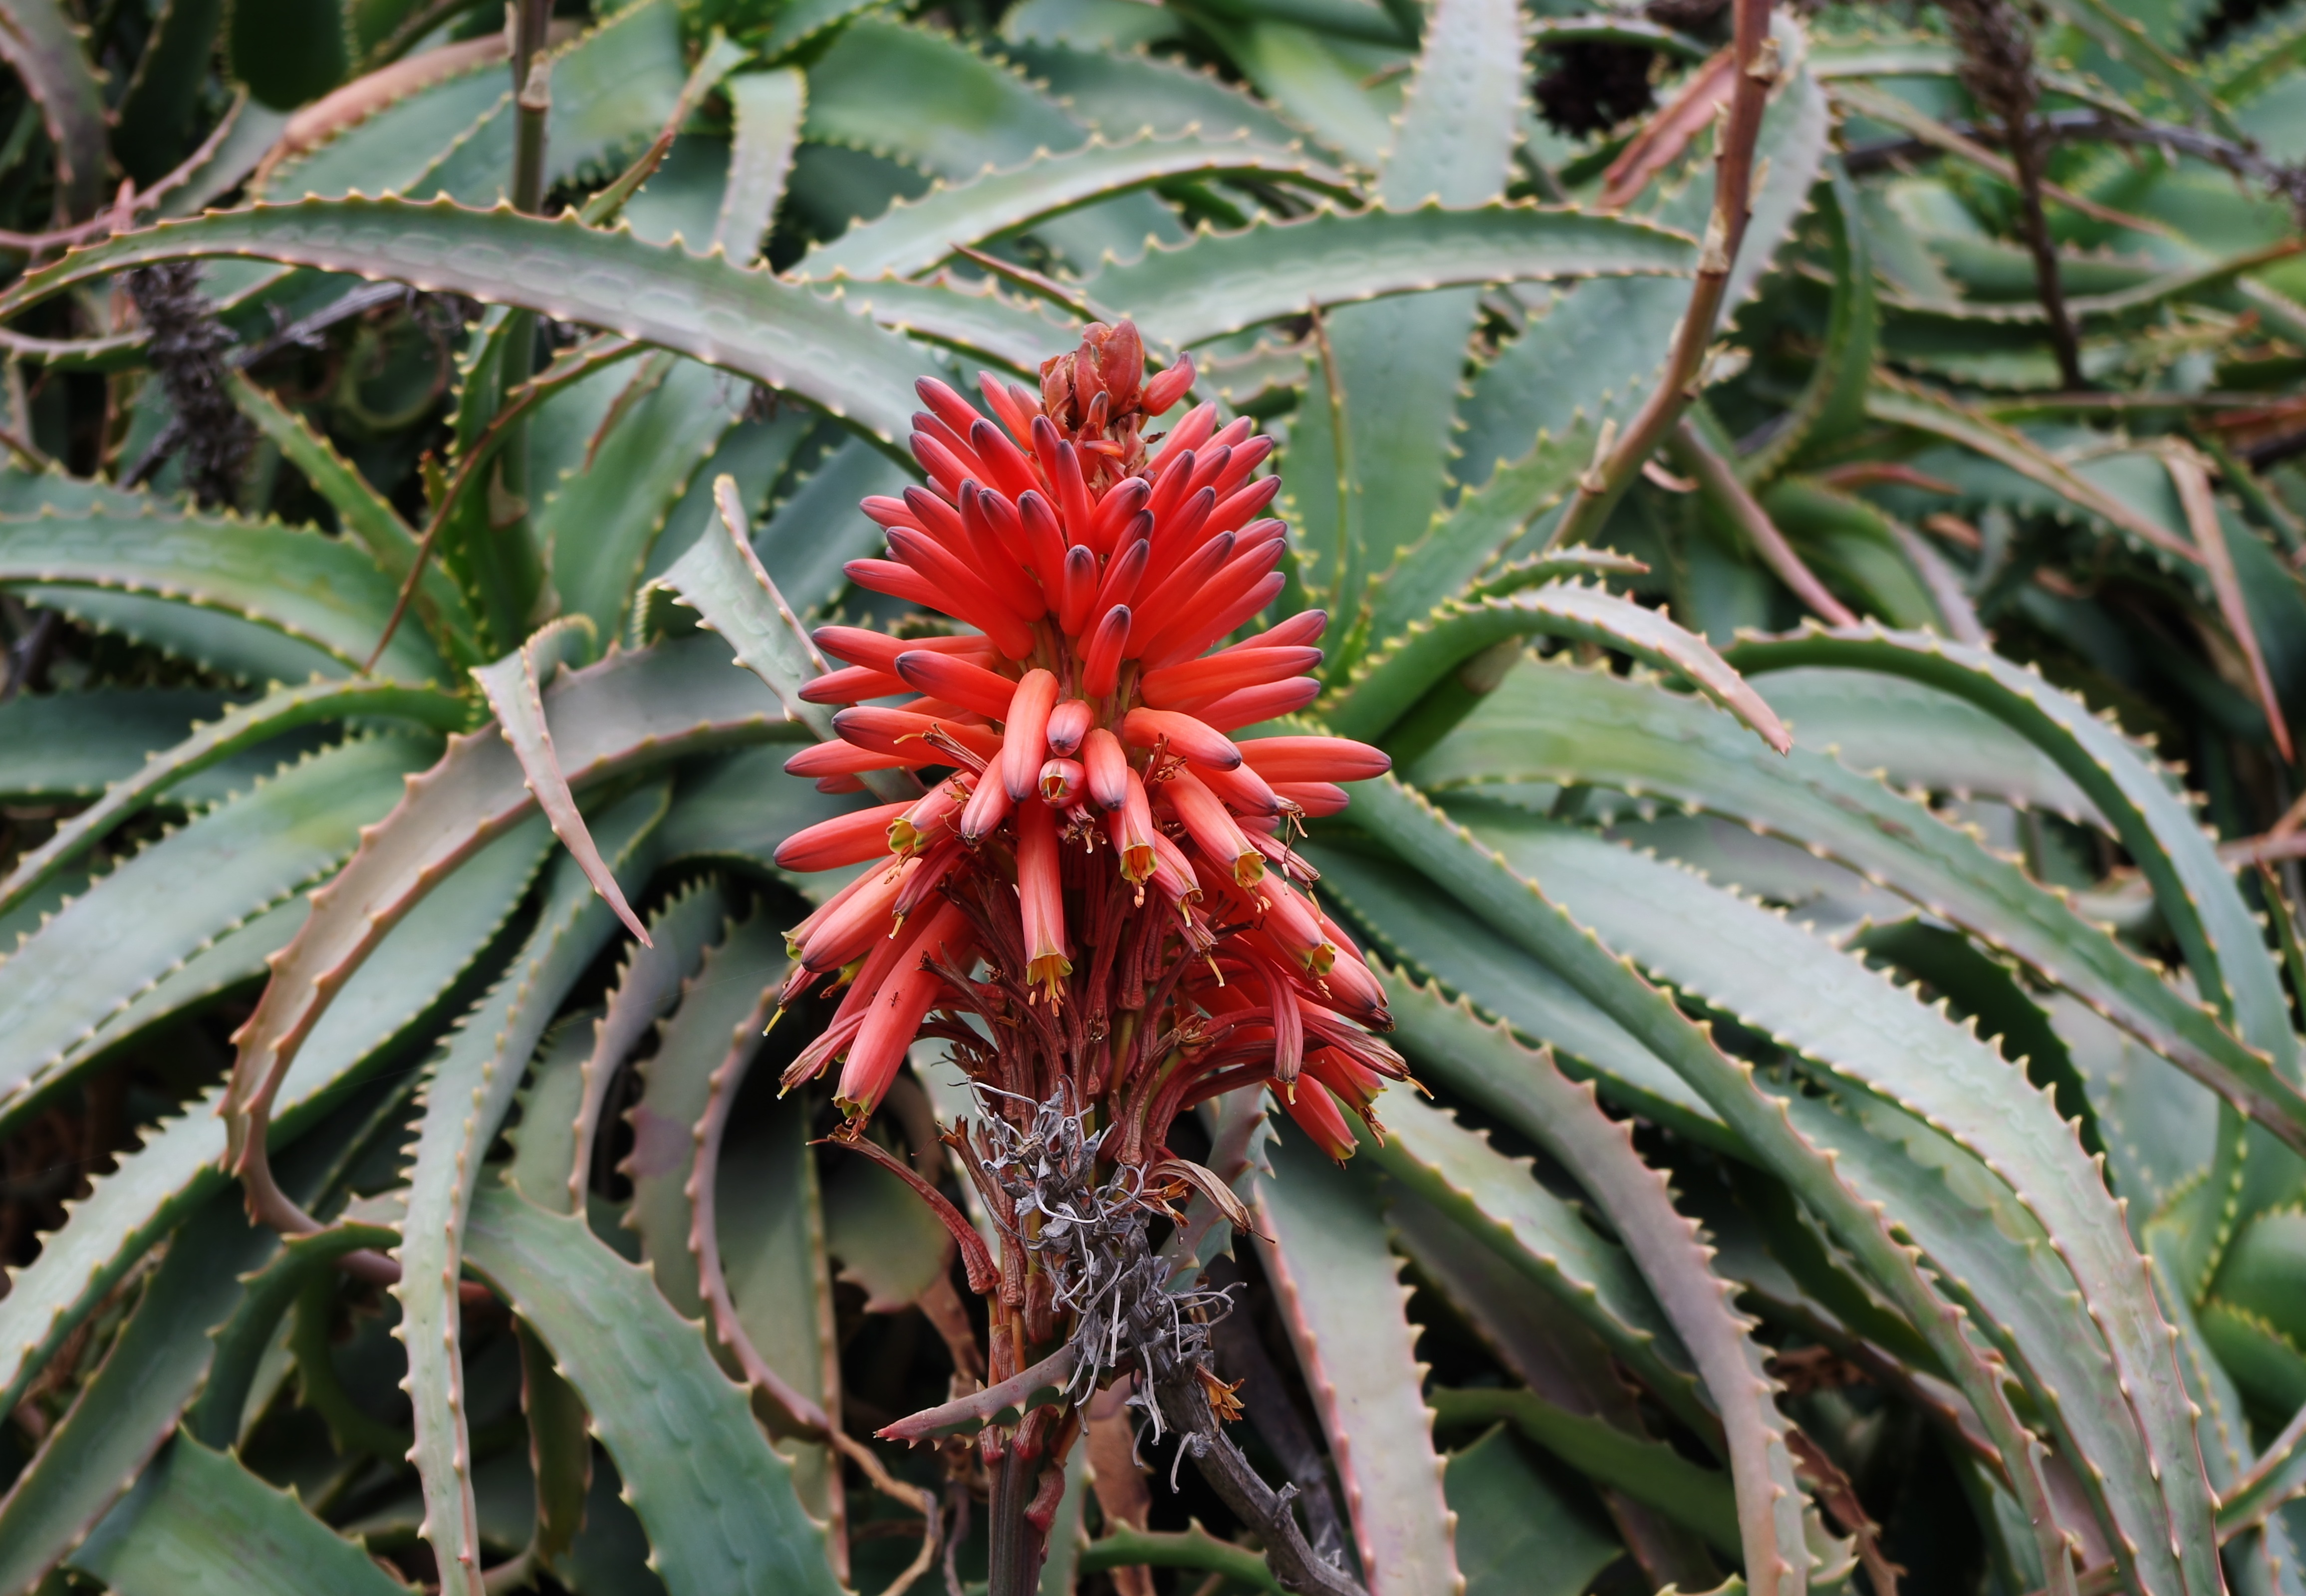
blossom, plant, leaf, flower, produce, botany, flora, aloe, xanthorrhoeaceae, inflorescence, flowering plant, land plant, aloe arborescens, krantz aloe, candelabra aloe